Alan Gillett (surveyor)

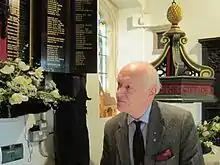
Professor Alan Gillett, hosting an event at St Mary's Perivale. He was instrumental in saving this ancient church from destruction.

Alan Henry Puckridge Gillett, OBE (born 30 October 1930) is a chartered surveyor who became Master of the Worshipful Company of Chartered Surveyors. Upon retiring from that occupation in 1995, he became Chairman of the Ealing Hospital NHS Trust and was a visiting professor at Kingston University. He has been active in a variety of other associations and, in 2008, was awarded the Order of the British Empire for his services to the Royal Institution of Chartered Surveyors and the community of Ealing, where he was born and still resides.